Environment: real
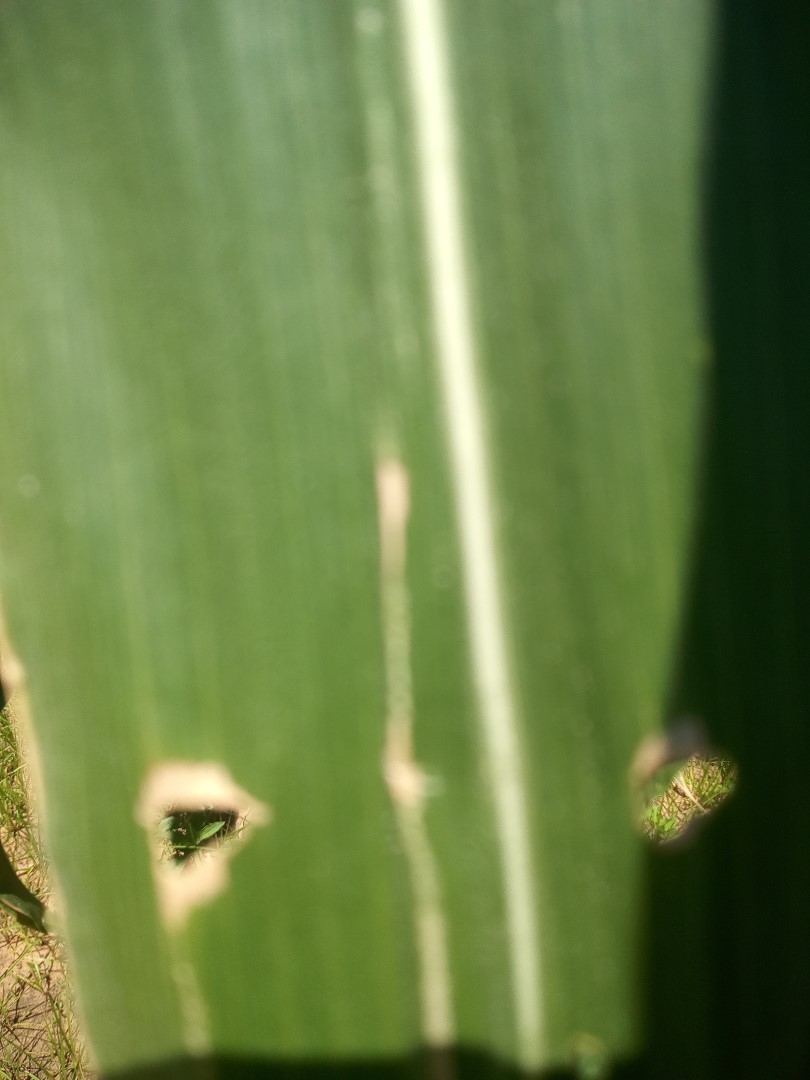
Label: fall_armyworm